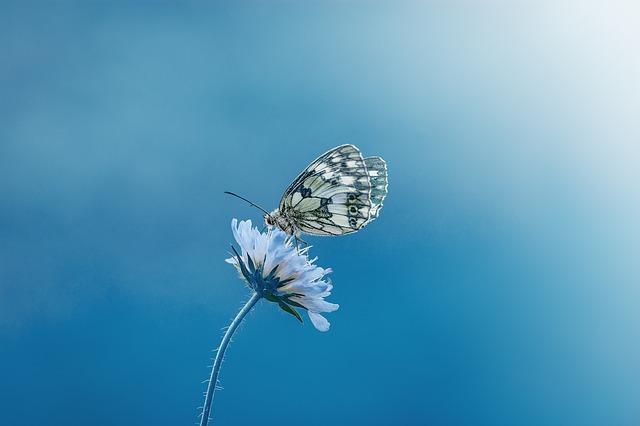
Label: butterfly